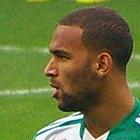
Age: 22